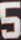
Number: 5